Anti-gravity

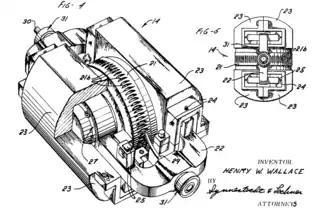
A "kinemassic field" generator from : Method and apparatus for generating a secondary gravitational force field

Gyroscopes produce a force when twisted that operates "out of plane" and can appear to lift themselves against gravity. Although this force is well understood to be illusory, even under Newtonian models, it has nevertheless generated numerous claims of anti-gravity devices and any number of patented devices. None of these devices has ever been demonstrated to work under controlled conditions, and they have often become the subject of conspiracy theories as a result.